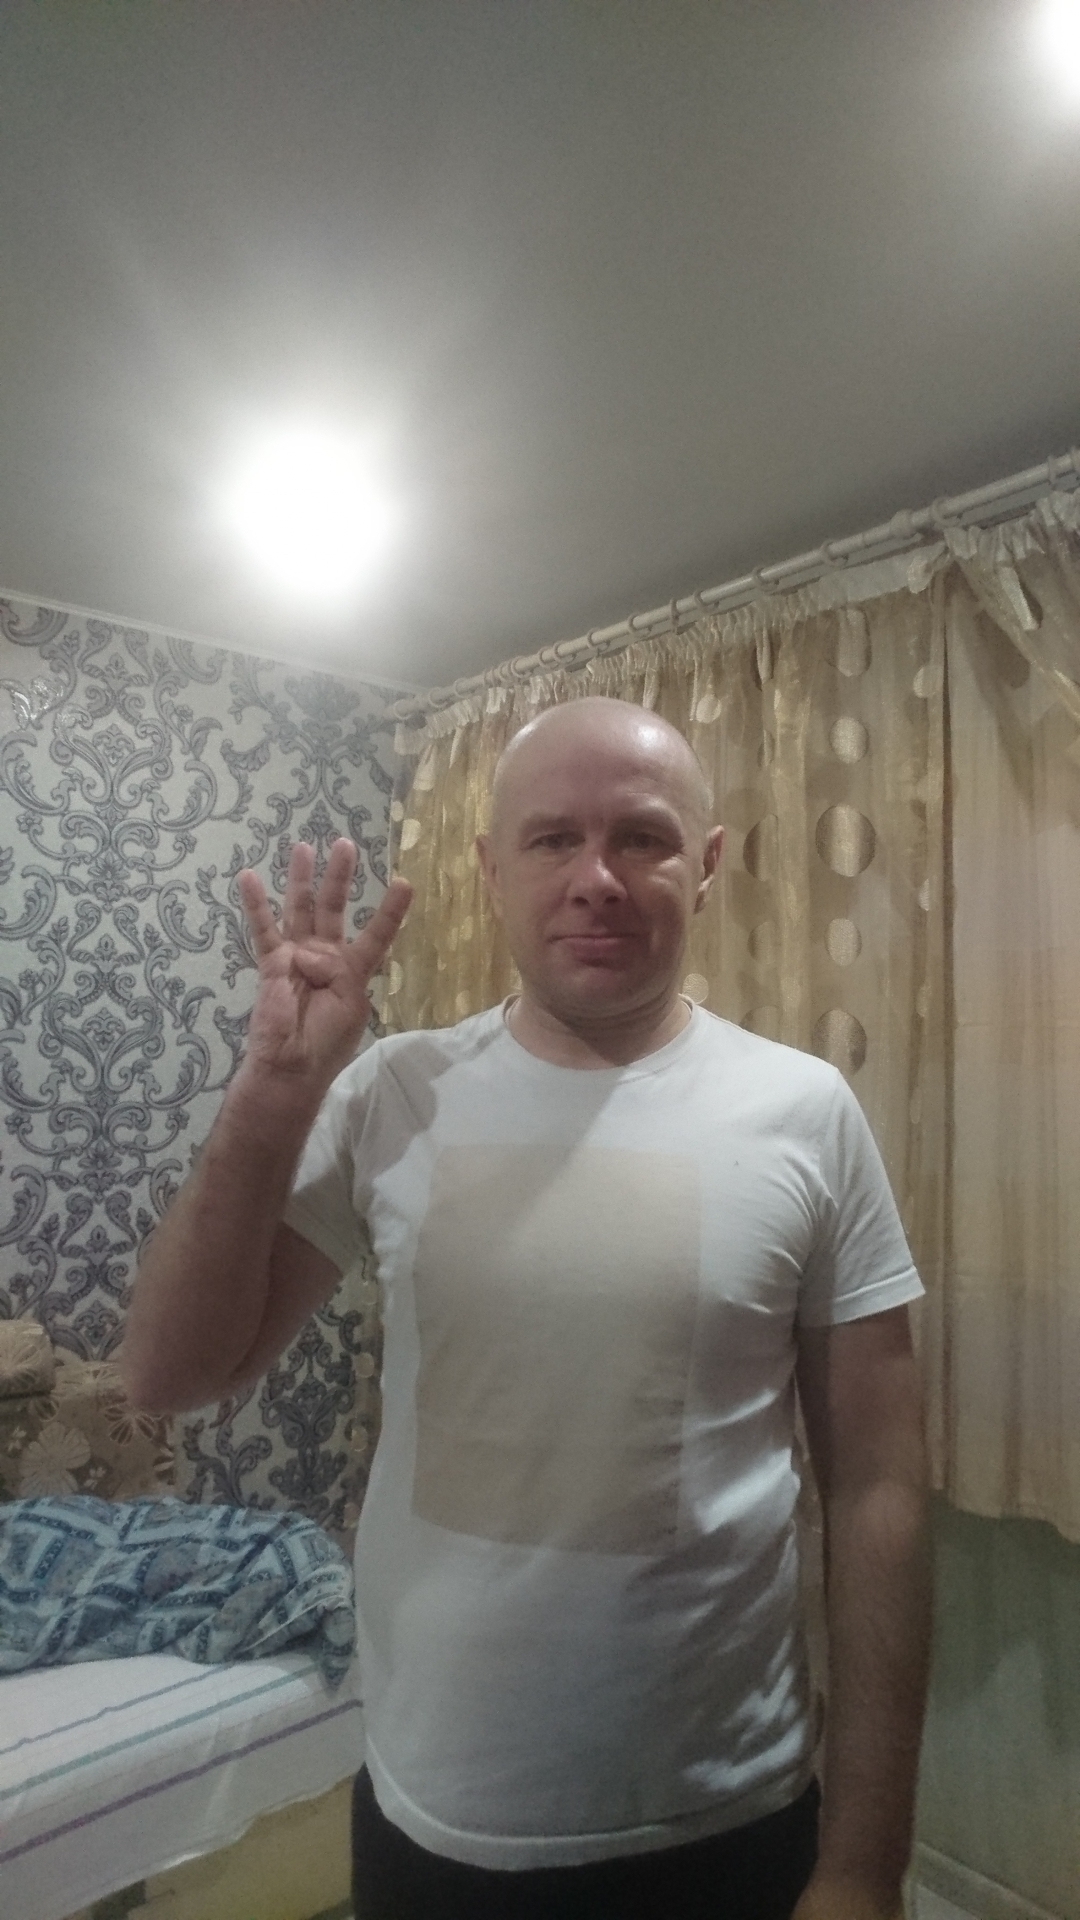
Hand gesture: four